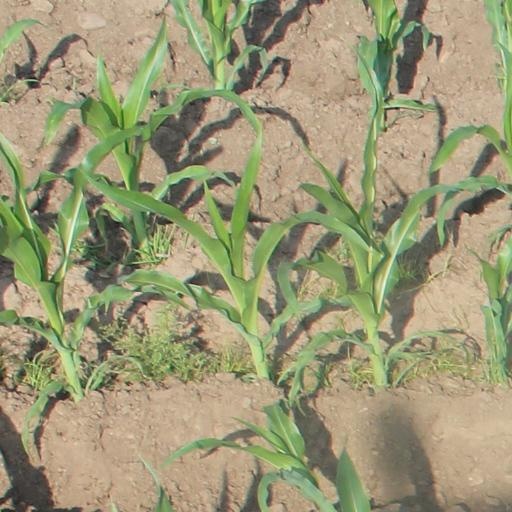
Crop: maize; corn